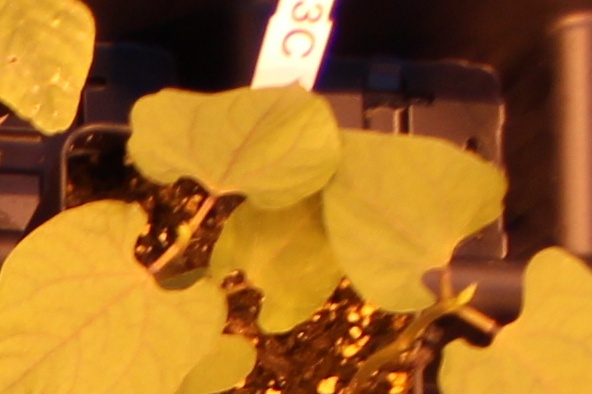
Label: Blackbean